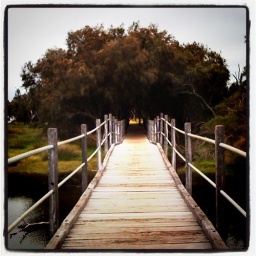
This lovely wooden bridge is in the Ayres Bushland, Ascot WA.